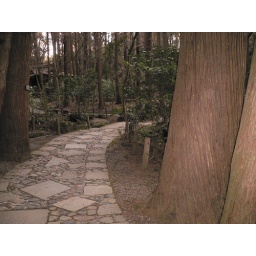
stone pavement in forest